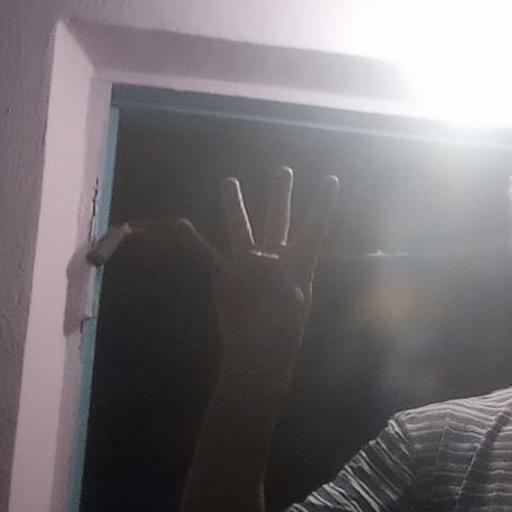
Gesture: four